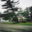
Label: pine_tree